Pavel Milyukov

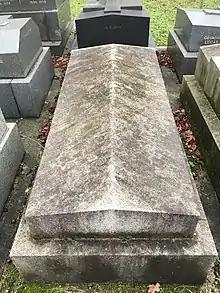
Milyukov's grave

Milyukov died in 1943, in Aix-les-Bains, France. Sometime between 1945 and 1954 his body was reburied at Batignolles Cemetery, division 30, next to his wife, Anna Sergeievna.